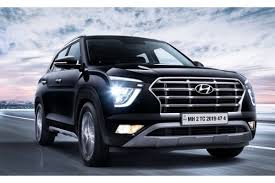
Label: noambulance